Cadaver (2022 film)

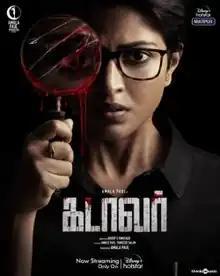
Official release poster

Cadaver (transl. Corpse) is a 2022 Indian Tamil-language police procedural thriller film directed by Anoop Panicker and written by Abhilash Pillai. The film was produced under the Amala Paul Productions banner. The film stars Amala Paul, with Riythvika, Munishkanth, Thrigun, Harish Uthaman and Athulya Ravi in supporting roles. The film's music is composed by Ranjin Raj with cinematography handled by Aravind Singh and editing done by San Lokesh. The film was released on Disney+ Hotstar on 12 August 2022.